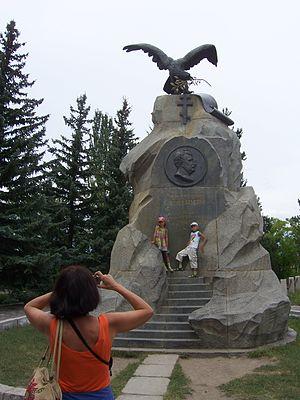
Monument funéraire de Nikolaï Mikhaïlovitch Prjevalski à Karakol (Kirghizistan)
Karakol est une ville du Kirghizistan et le chef-lieu administratif de la province d'Yssykköl. Sa population s'élevait à 63 377 habitants en 2009.
Nikolaï Mikhaïlovitch Prjevalski, orthographié à l'origine Przewalski, né le 31 mars 1839 à Kimborovo près de Smolensk, décédé le 20 octobre 1888 à Karakol, est un naturaliste d'origine polonaise qui fut officier de l'armée impériale russe, géographe et explorateur de l'Asie centrale. Bien qu'il n'ait jamais atteint son objectif final, la ville de Lhassa au Tibet, il voyagea à travers des régions inconnues du monde occidental, comme le nord du Tibet. Il est considéré comme le premier Européen ayant rencontré la seule espèce de cheval sauvage connue, le cheval de Przewalski, auquel il donna son nom.